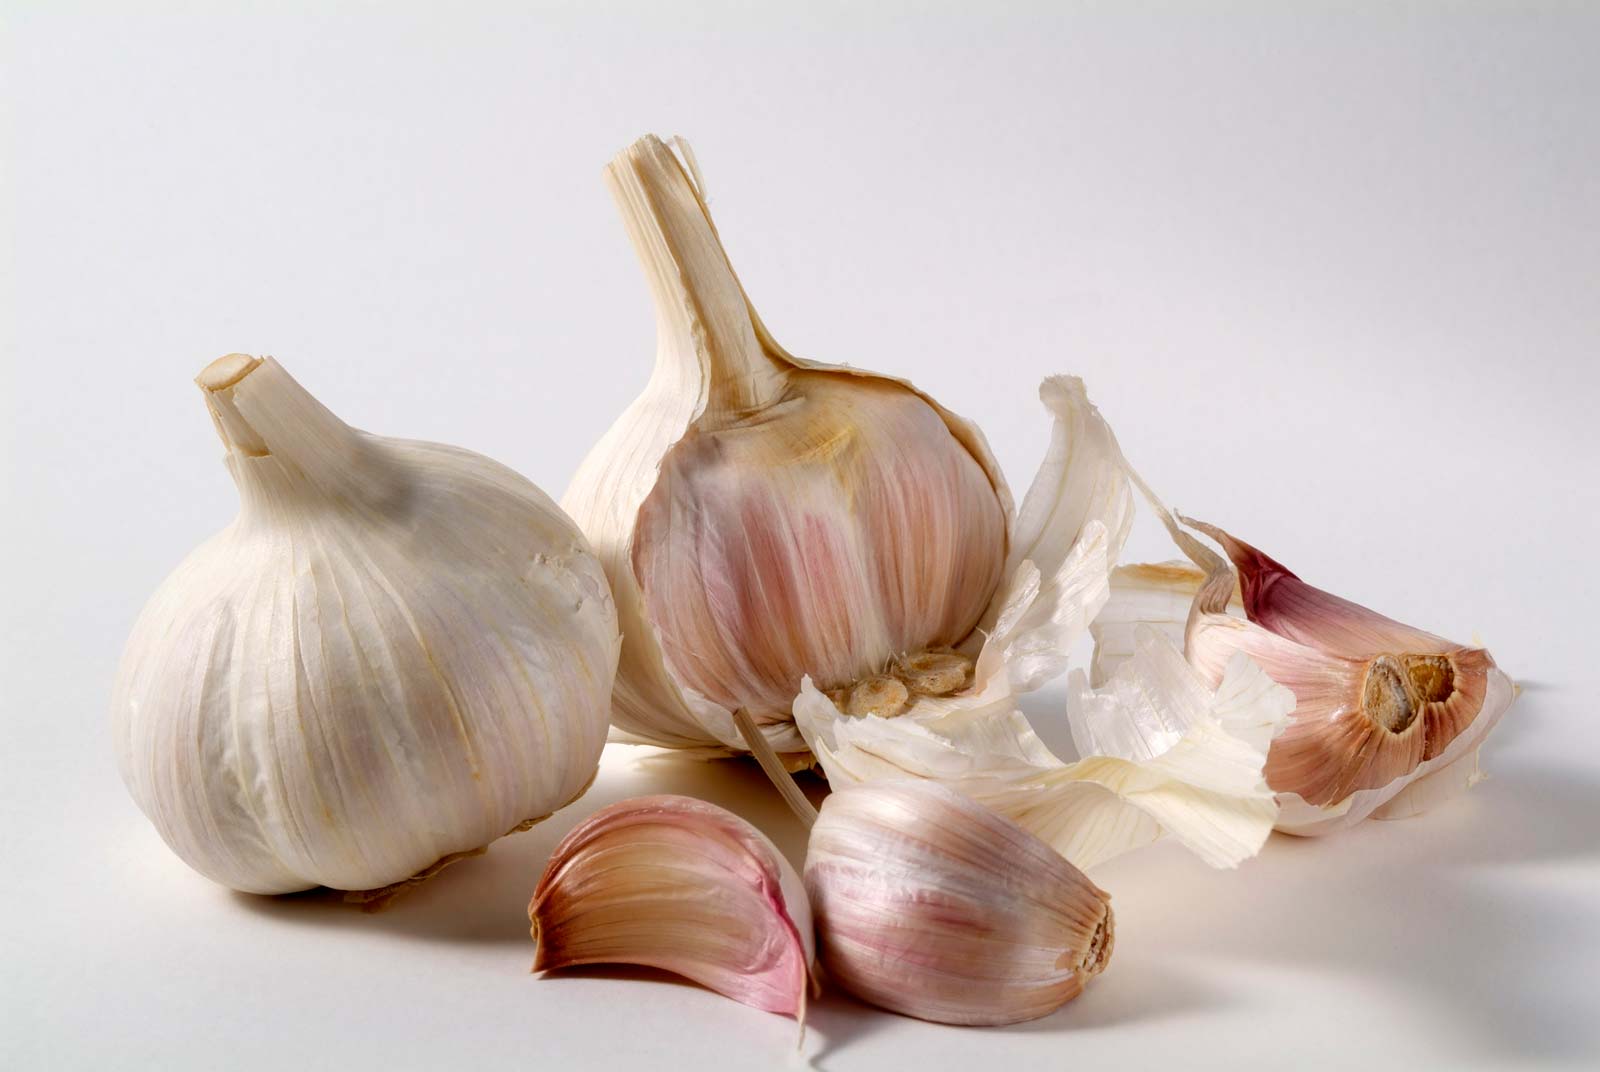
Label: garlic